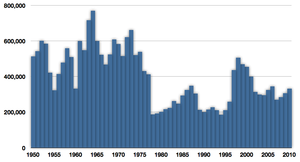
Clupea pallasii, aussi dénommé Hareng du Pacifique, est une espèce de hareng présent principalement au large des côtes pacifiques et arctiques de l'Amérique du Nord et de l'Asie du Nord-Est. C'est un poisson argenté aux nageoires droites et à la nageoire caudale très échancrée. L'espèce est nommée d'après Peter Simon Pallas, célèbre naturaliste et explorateur allemand du XIXᵉ siècle.